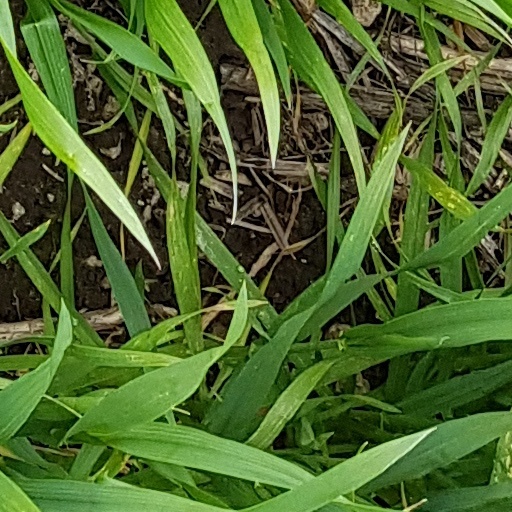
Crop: wheat